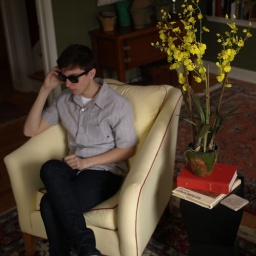
The books under the flower pot were intentional.